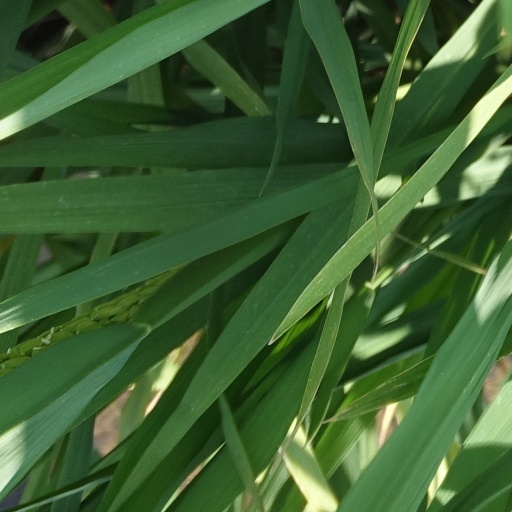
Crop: rice